Alcoholic polyneuropathy

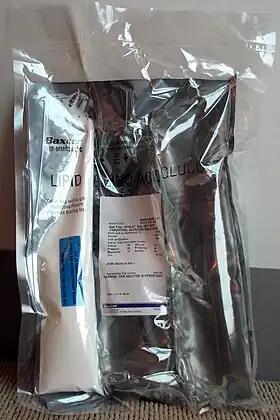
An intravenous home parenteral nutrition formula may be a part of the treatment plan for those with alcoholic polyneuropathy who also have a nutritional deficiency.

To best manage symptoms, refraining from consuming alcohol is essential. Abstinence from alcohol encourages proper diet and helps prevent progression or recurrence of the neuropathy. Once an individual stops consuming alcohol it is important to make sure they understand that substantial recovery usually isn't seen for a few months. Some subjective improvement may appear right away, but this is usually due to the overall benefits of alcohol detoxification. If alcohol consumption continues, vitamin supplementation alone is not enough to improve the symptoms of most individuals.